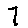
Label: 7